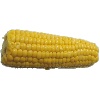
Label: Corn 1